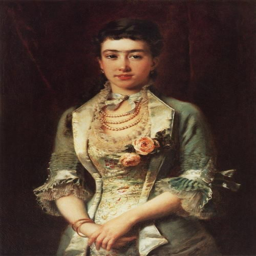
portrait of a woman by painting artist